Codorus State Park

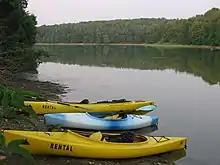
Kayaking at Codorus State Park

The park is open for fishing, boating, and camping. It also has a swimming pool and a 54-hole disc golf course.